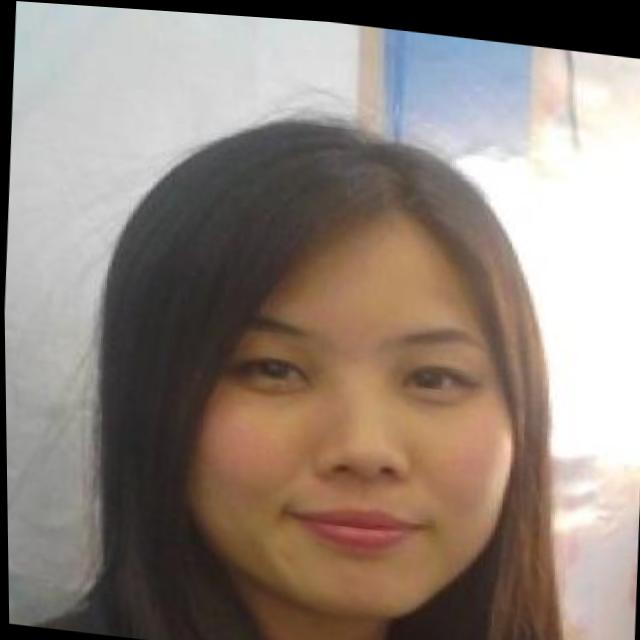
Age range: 21-44